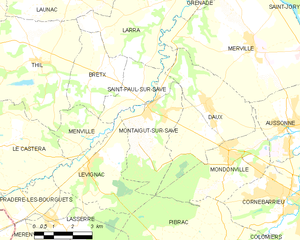
Montaigut-sur-Save est une commune française située dans le département de la Haute-Garonne, en région Occitanie.